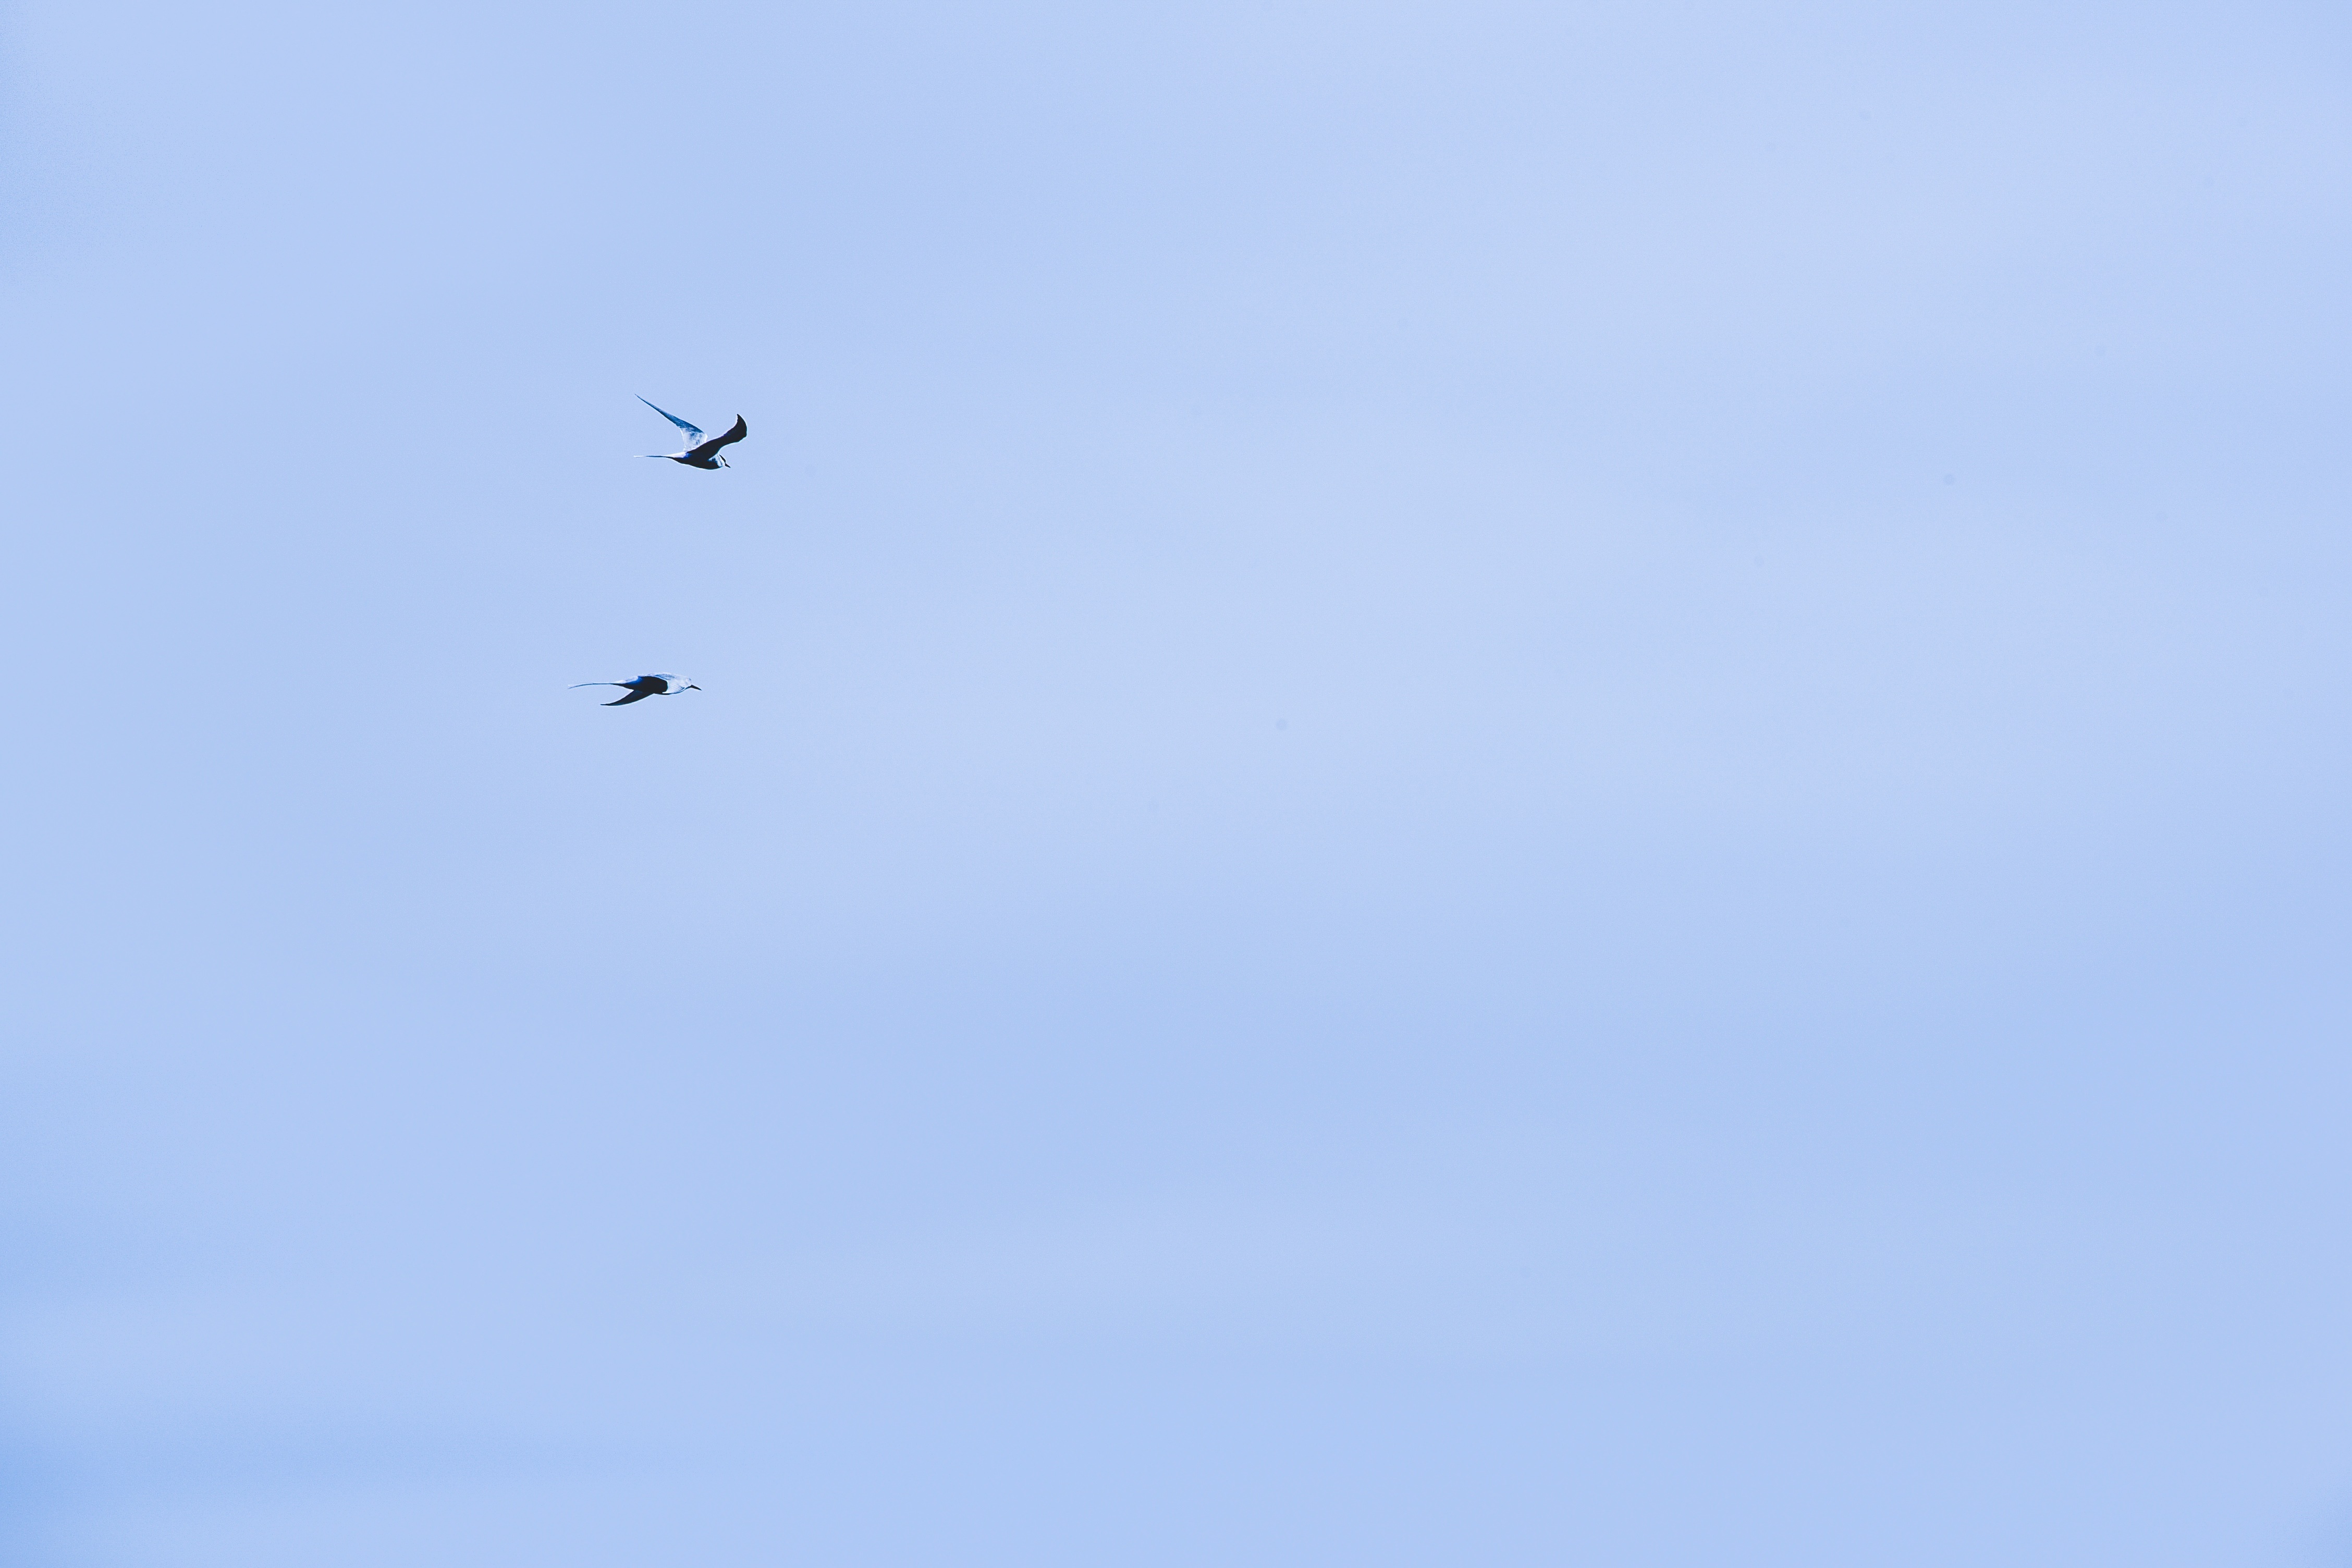
bird, wing, sky, flying, vehicle, flight, blue, birds, animals, atmosphere of earth